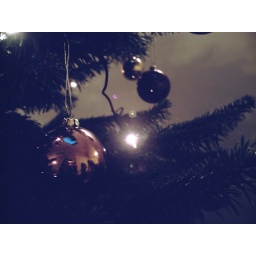
Yet another tree photo! This time with added Velux window in the bauble.